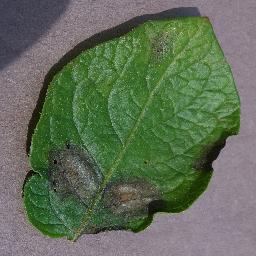
Label: Potato___Late_blight